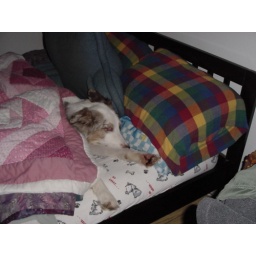
A cold snap in the winter leaves our house very cold. Atticus curls up in my bed on a cold morning.